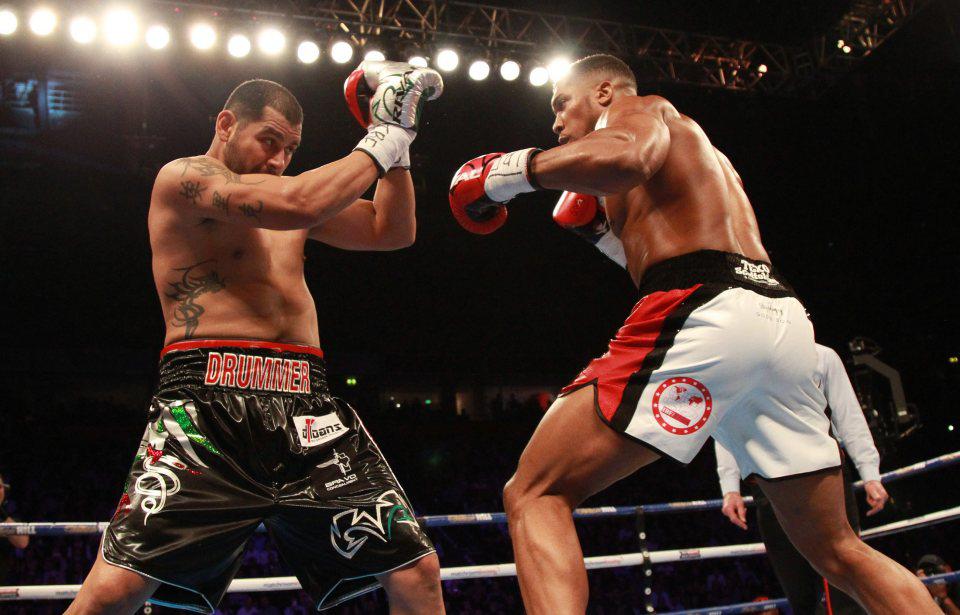
the fight took place before another fight - though this was between heavyweight boxers
Relation: Story, Meta